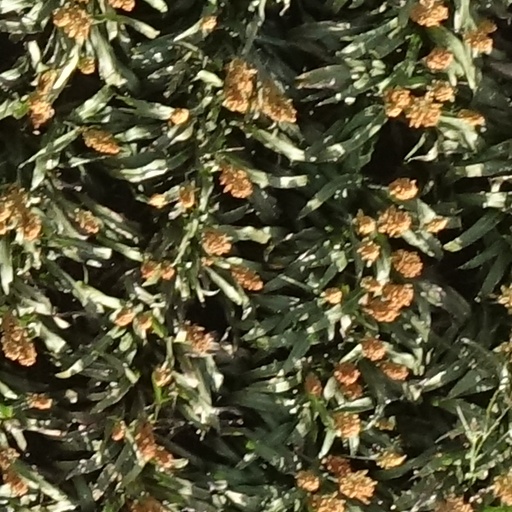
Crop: sorghum